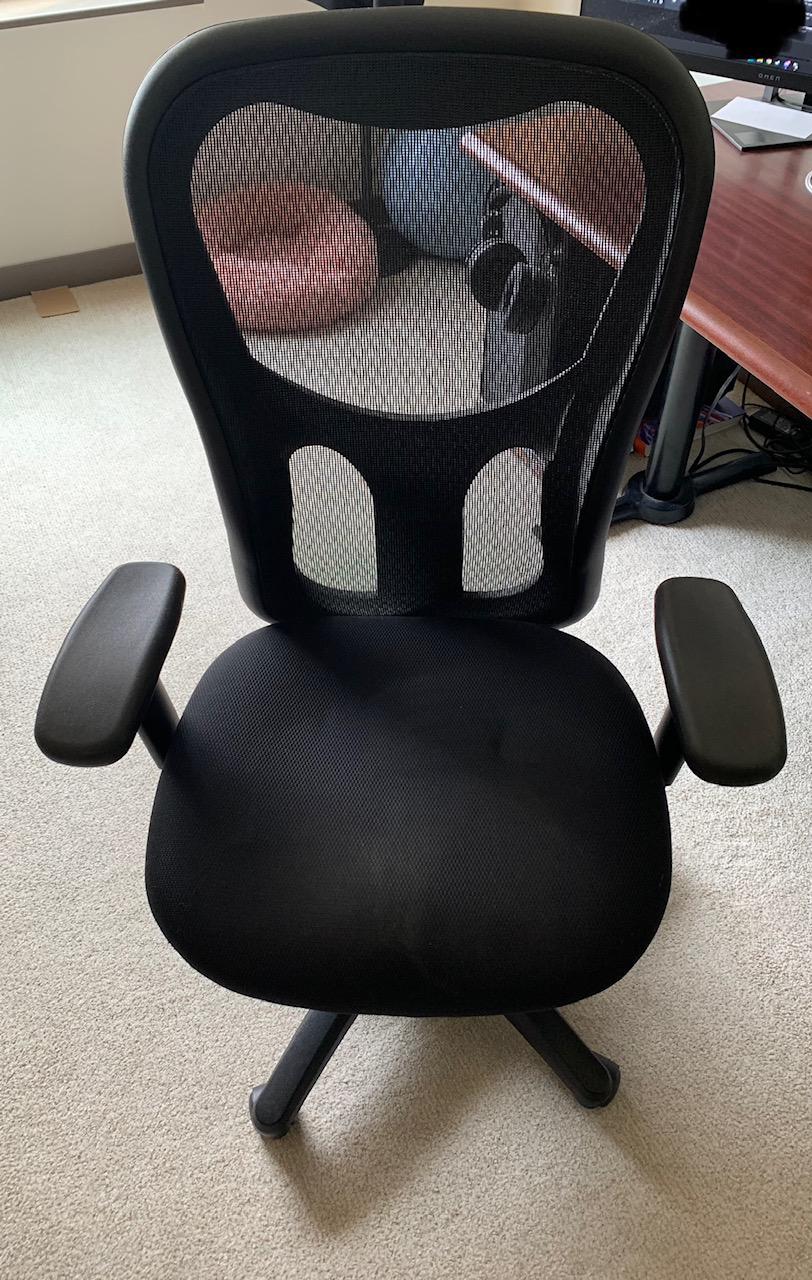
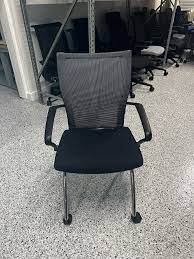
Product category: items_chair
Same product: no